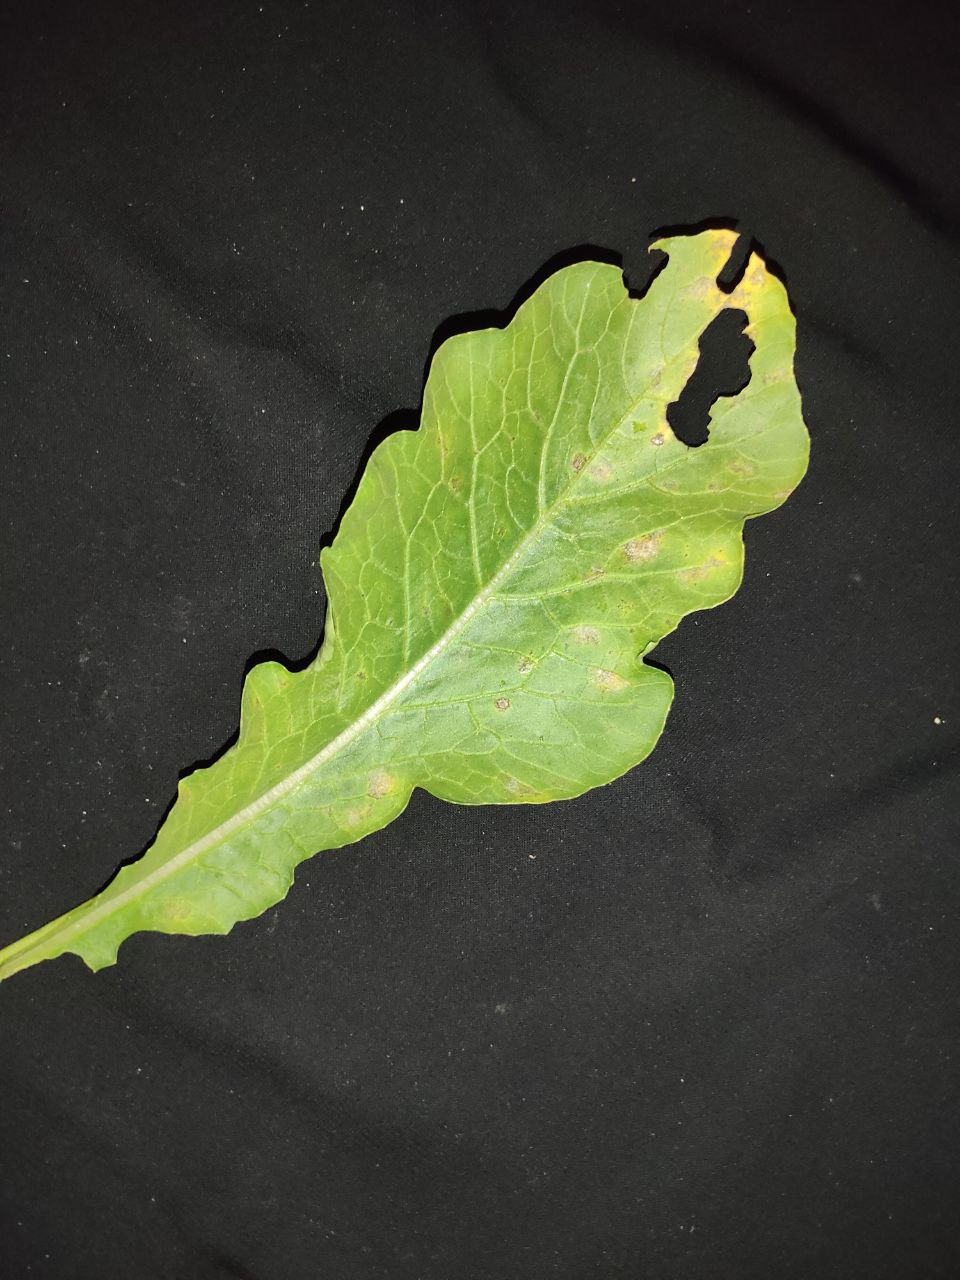
Label: Downey mildew